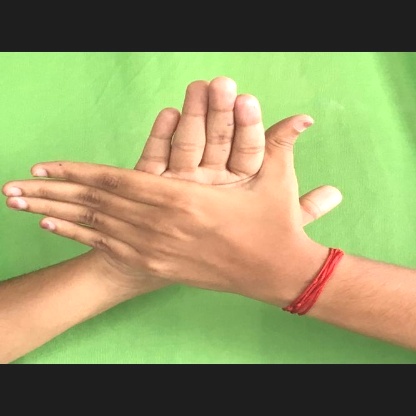
Mudra: Chakra